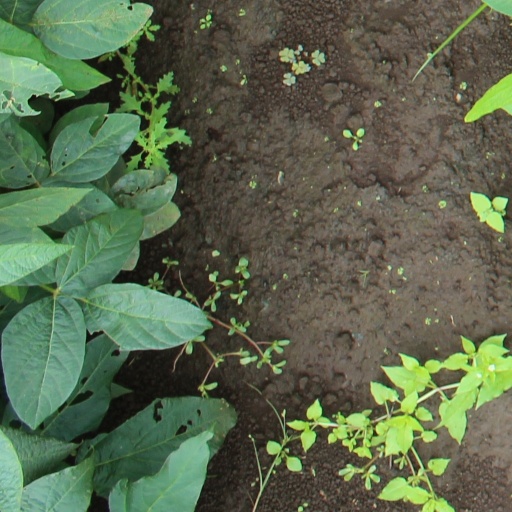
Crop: soybean